Drogowa Trasa Średnicowa

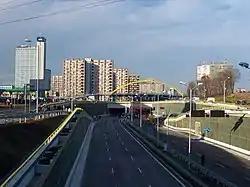
DTŚ in the Katowice city center

Drogowa Trasa Średnicowa (DTŚ, can be translated as "diametral highway" or "central highway") is a controlled-access highway in Silesian Voivodeship, Poland. The DTŚ is entirely a dual carriageway with a minimum of 3 lanes in each direction. It is one of the most important roads of the Upper Silesian Industrial Region.